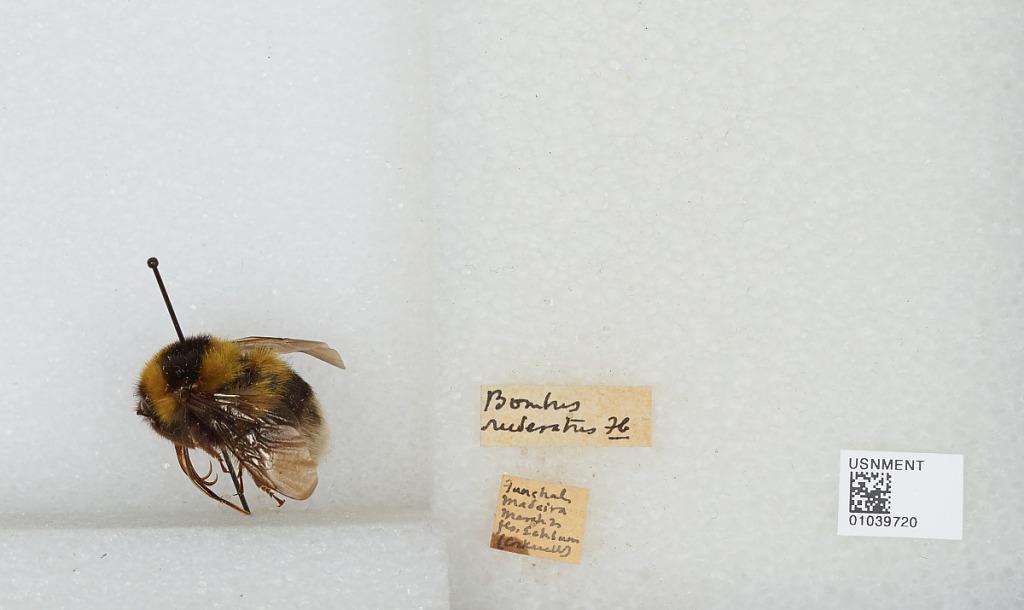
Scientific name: Bombus (Megabombus) ruderatus (Fabricius)
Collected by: Cockerell
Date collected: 2002-3-
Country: Portugal
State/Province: Madeira
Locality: Funchal
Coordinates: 32.6668, -16.9245